Mondli Makhanya

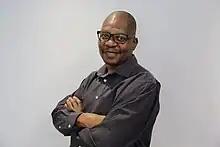
Makhanya in 2017

Mondli Makhanya is a South African journalist who has been editor-in-chief of "City Press" since 2016. He was formerly the editor of the "Mail & Guardian" from 2002 to 2003, the editor of the "Sunday Times" from 2004 to 2010, and the editor-in-chief at the Times Media Group from 2010 to 2013. He is also a former chairperson of the South African National Editors' Forum. He is well known for his political commentary, currently published in "City Press" columns.